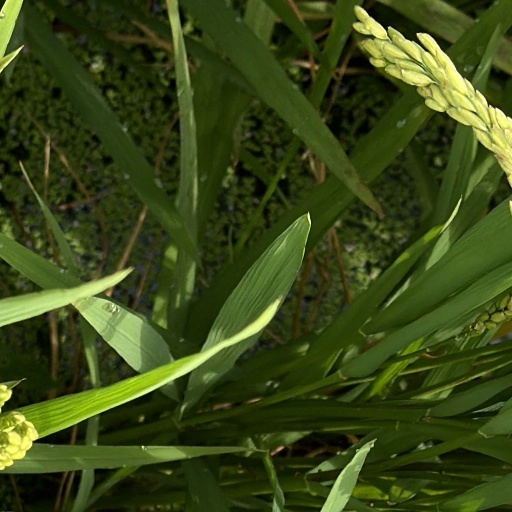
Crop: rice